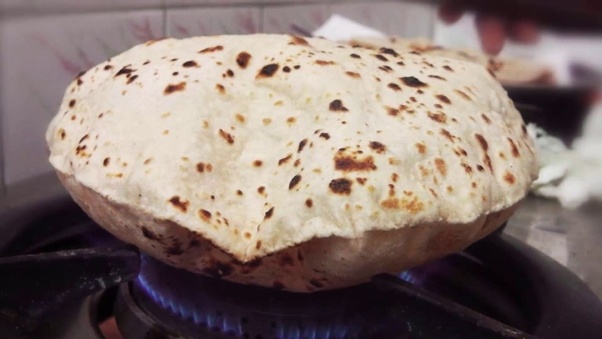
Dish: chapati